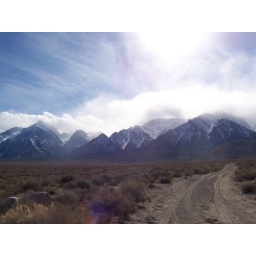
T-REX (03/2006): clouds over the Sierra mountains